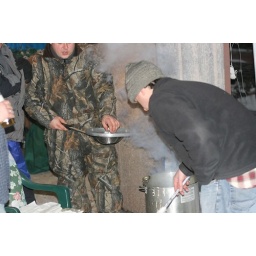
We had a pretty good fried fish assembly line going under the palm tree in 10 below cold.